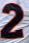
Number: 2